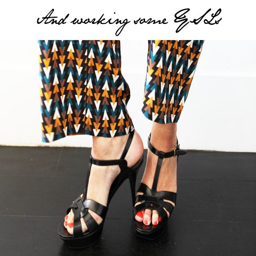
love with a side of trousers .